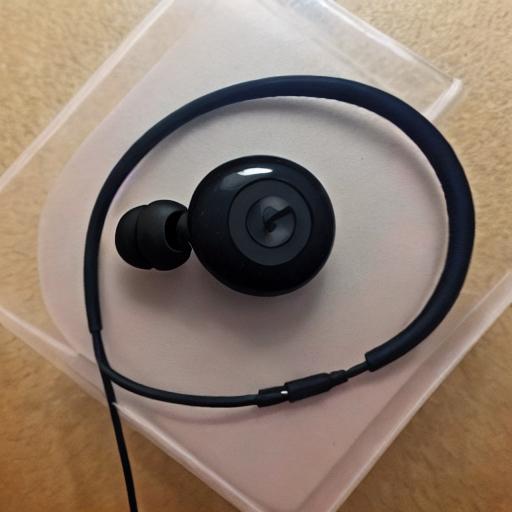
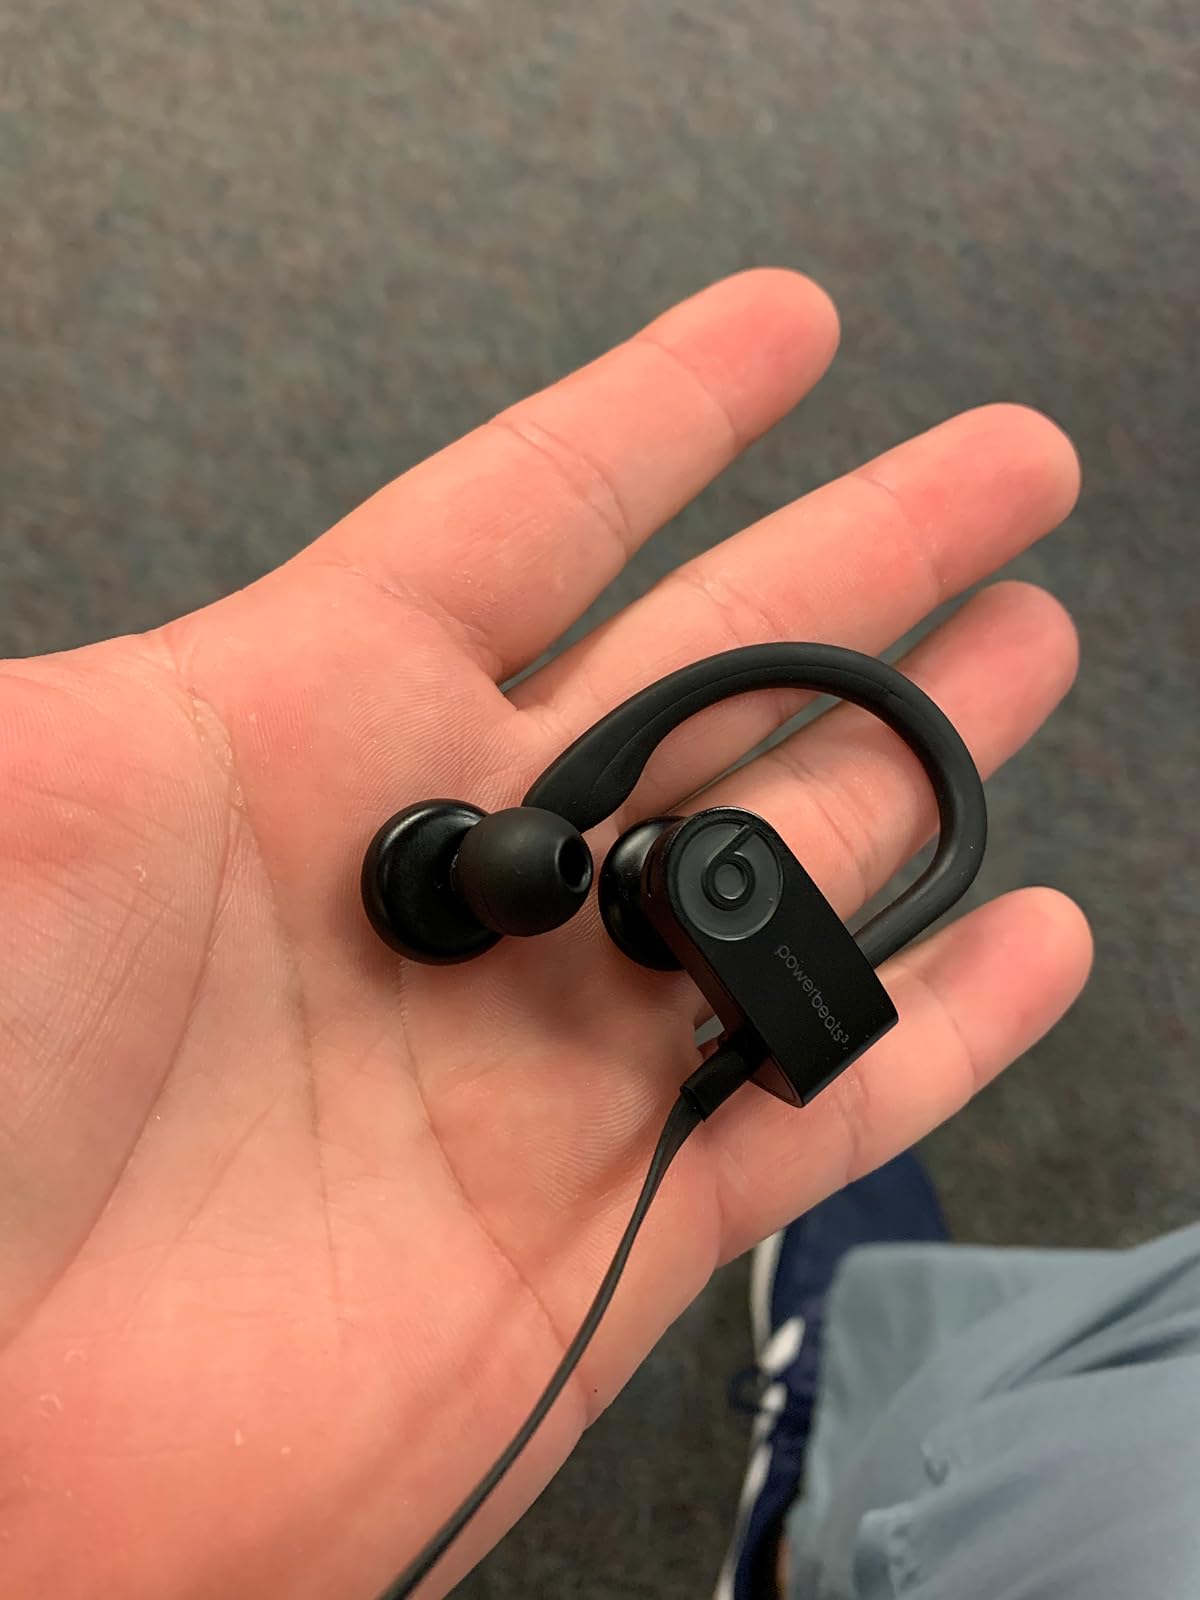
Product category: headphones
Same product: no